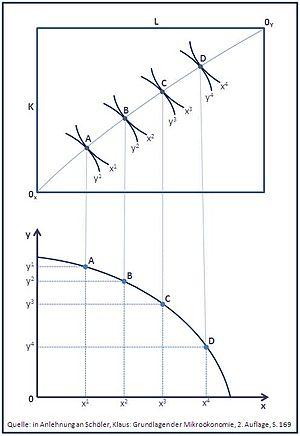
Prenons le cas de deux facteurs de production d'une nation, le capital et le travail. La boîte d'Edgeworth pour la production donne la répartition possible de ces facteurs pour la production de deux biens. Les points sur la courbe, dite courbe optimale de production, correspondent à une utilisation efficiente des deux facteurs. Si on ne se trouve pas sur cette courbe, on peut augmenter la production d'un bien en se déplaçant sur la courbe. Cette courbe est obtenue en prenant les points de tangence des isoquantes de X et Y.